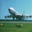
Label: airplane